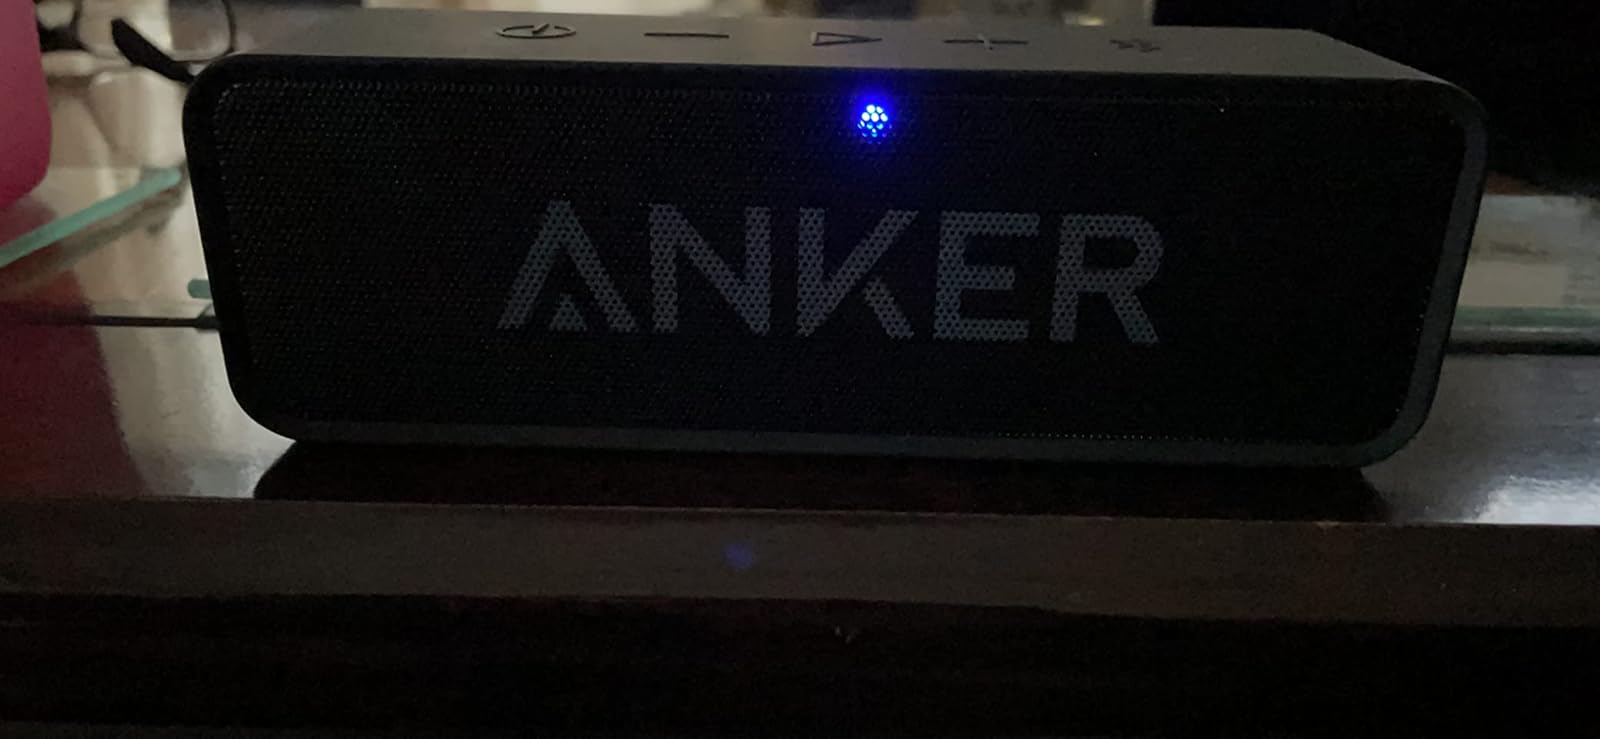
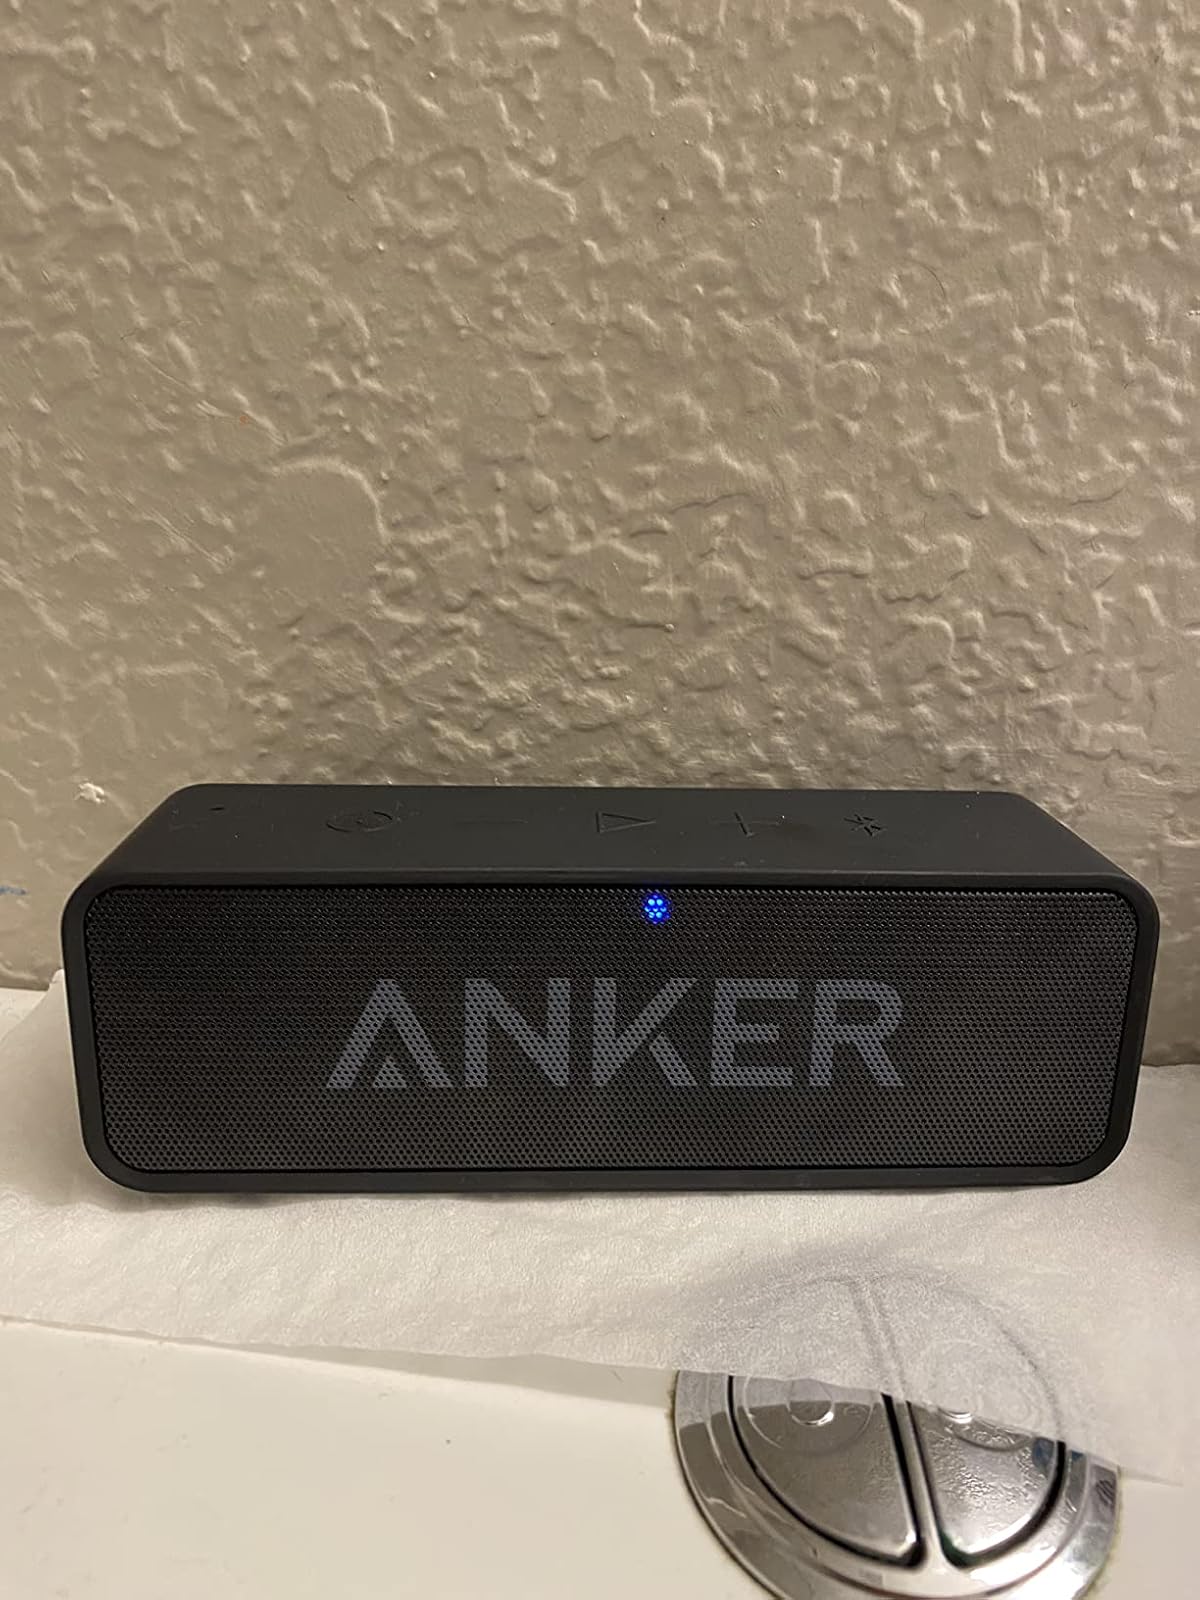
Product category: speaker
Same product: yes